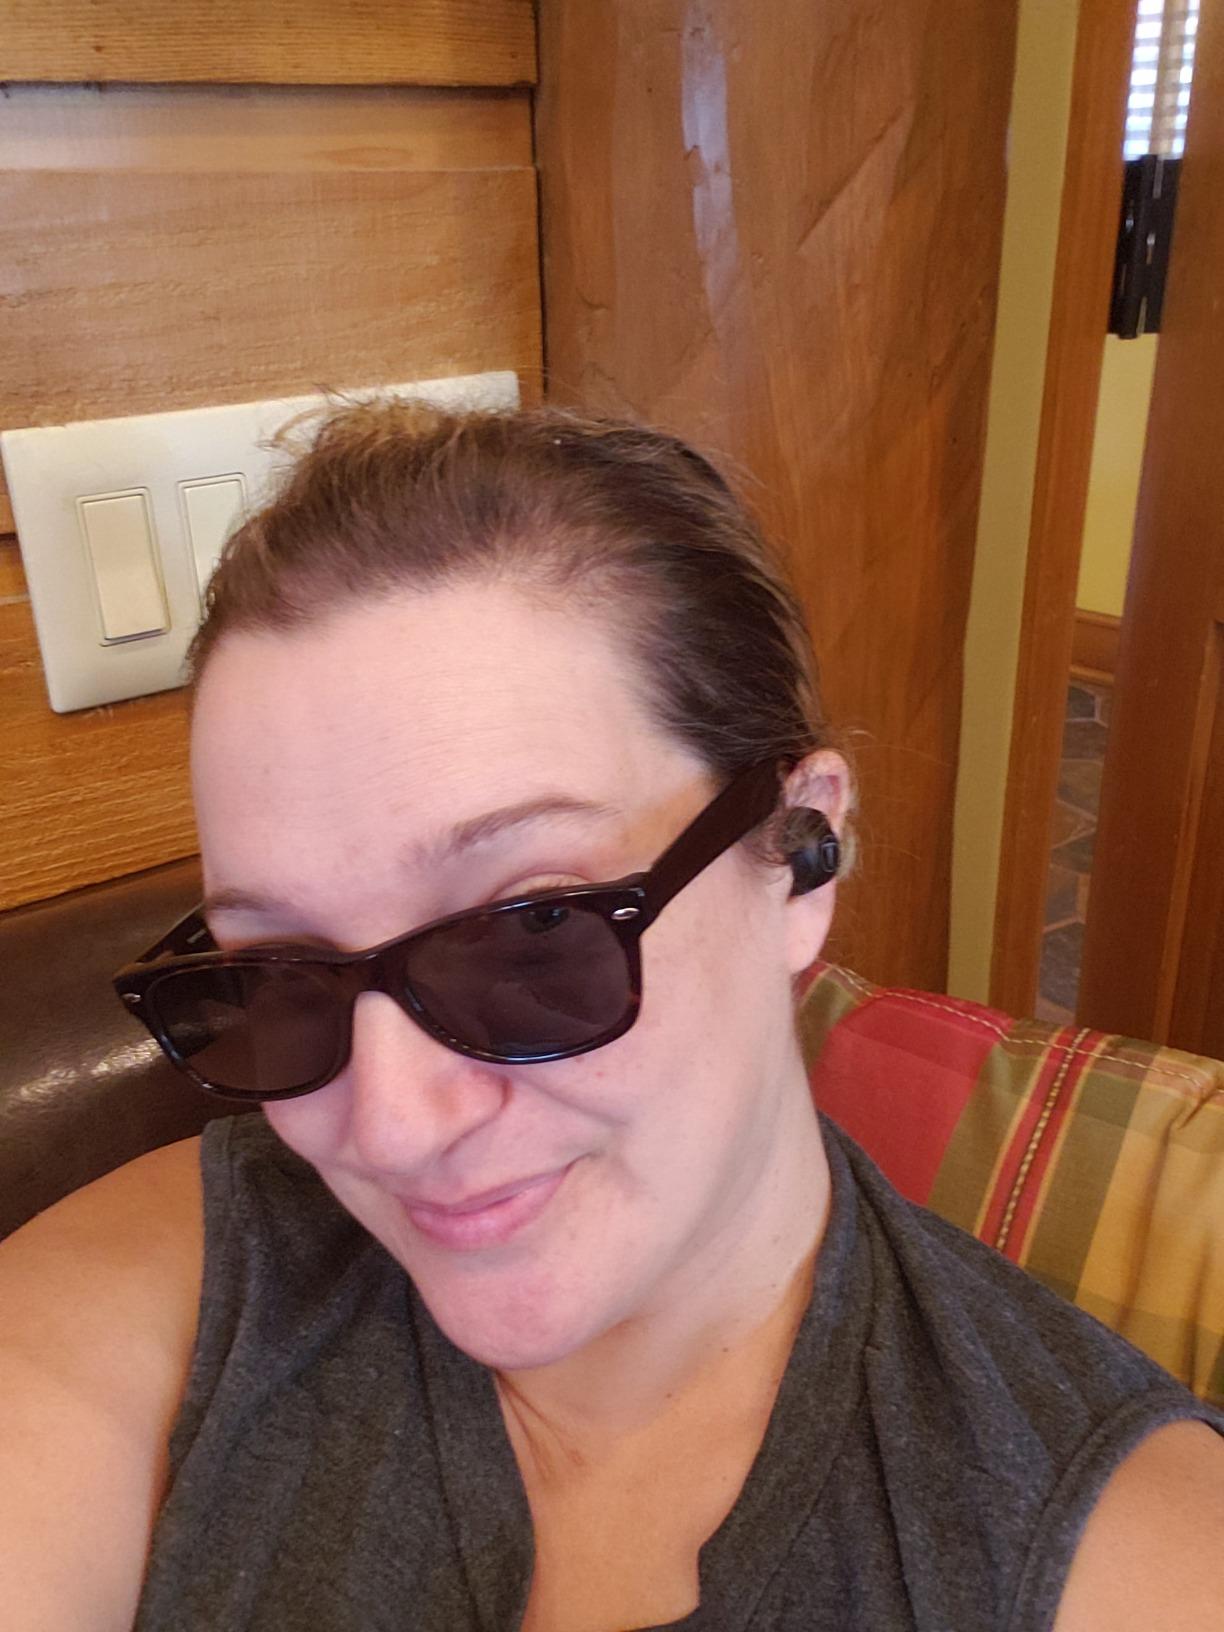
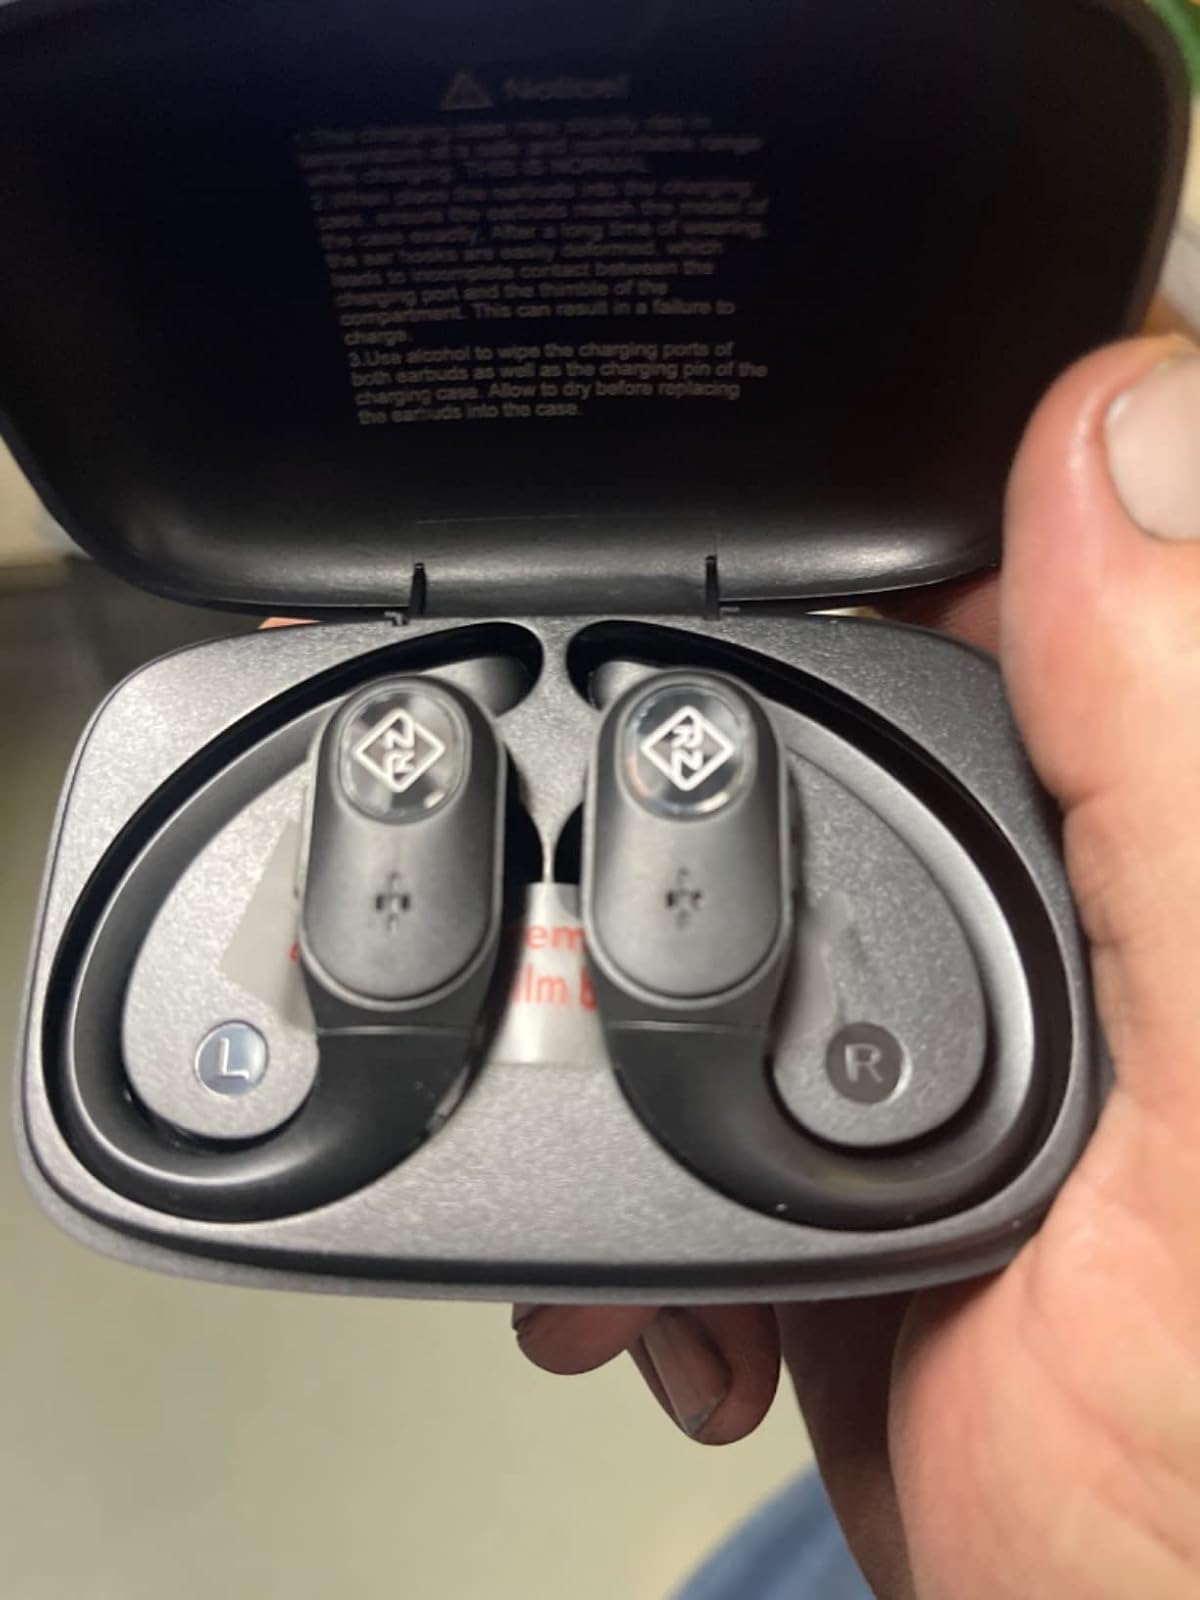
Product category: earbuds
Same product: no